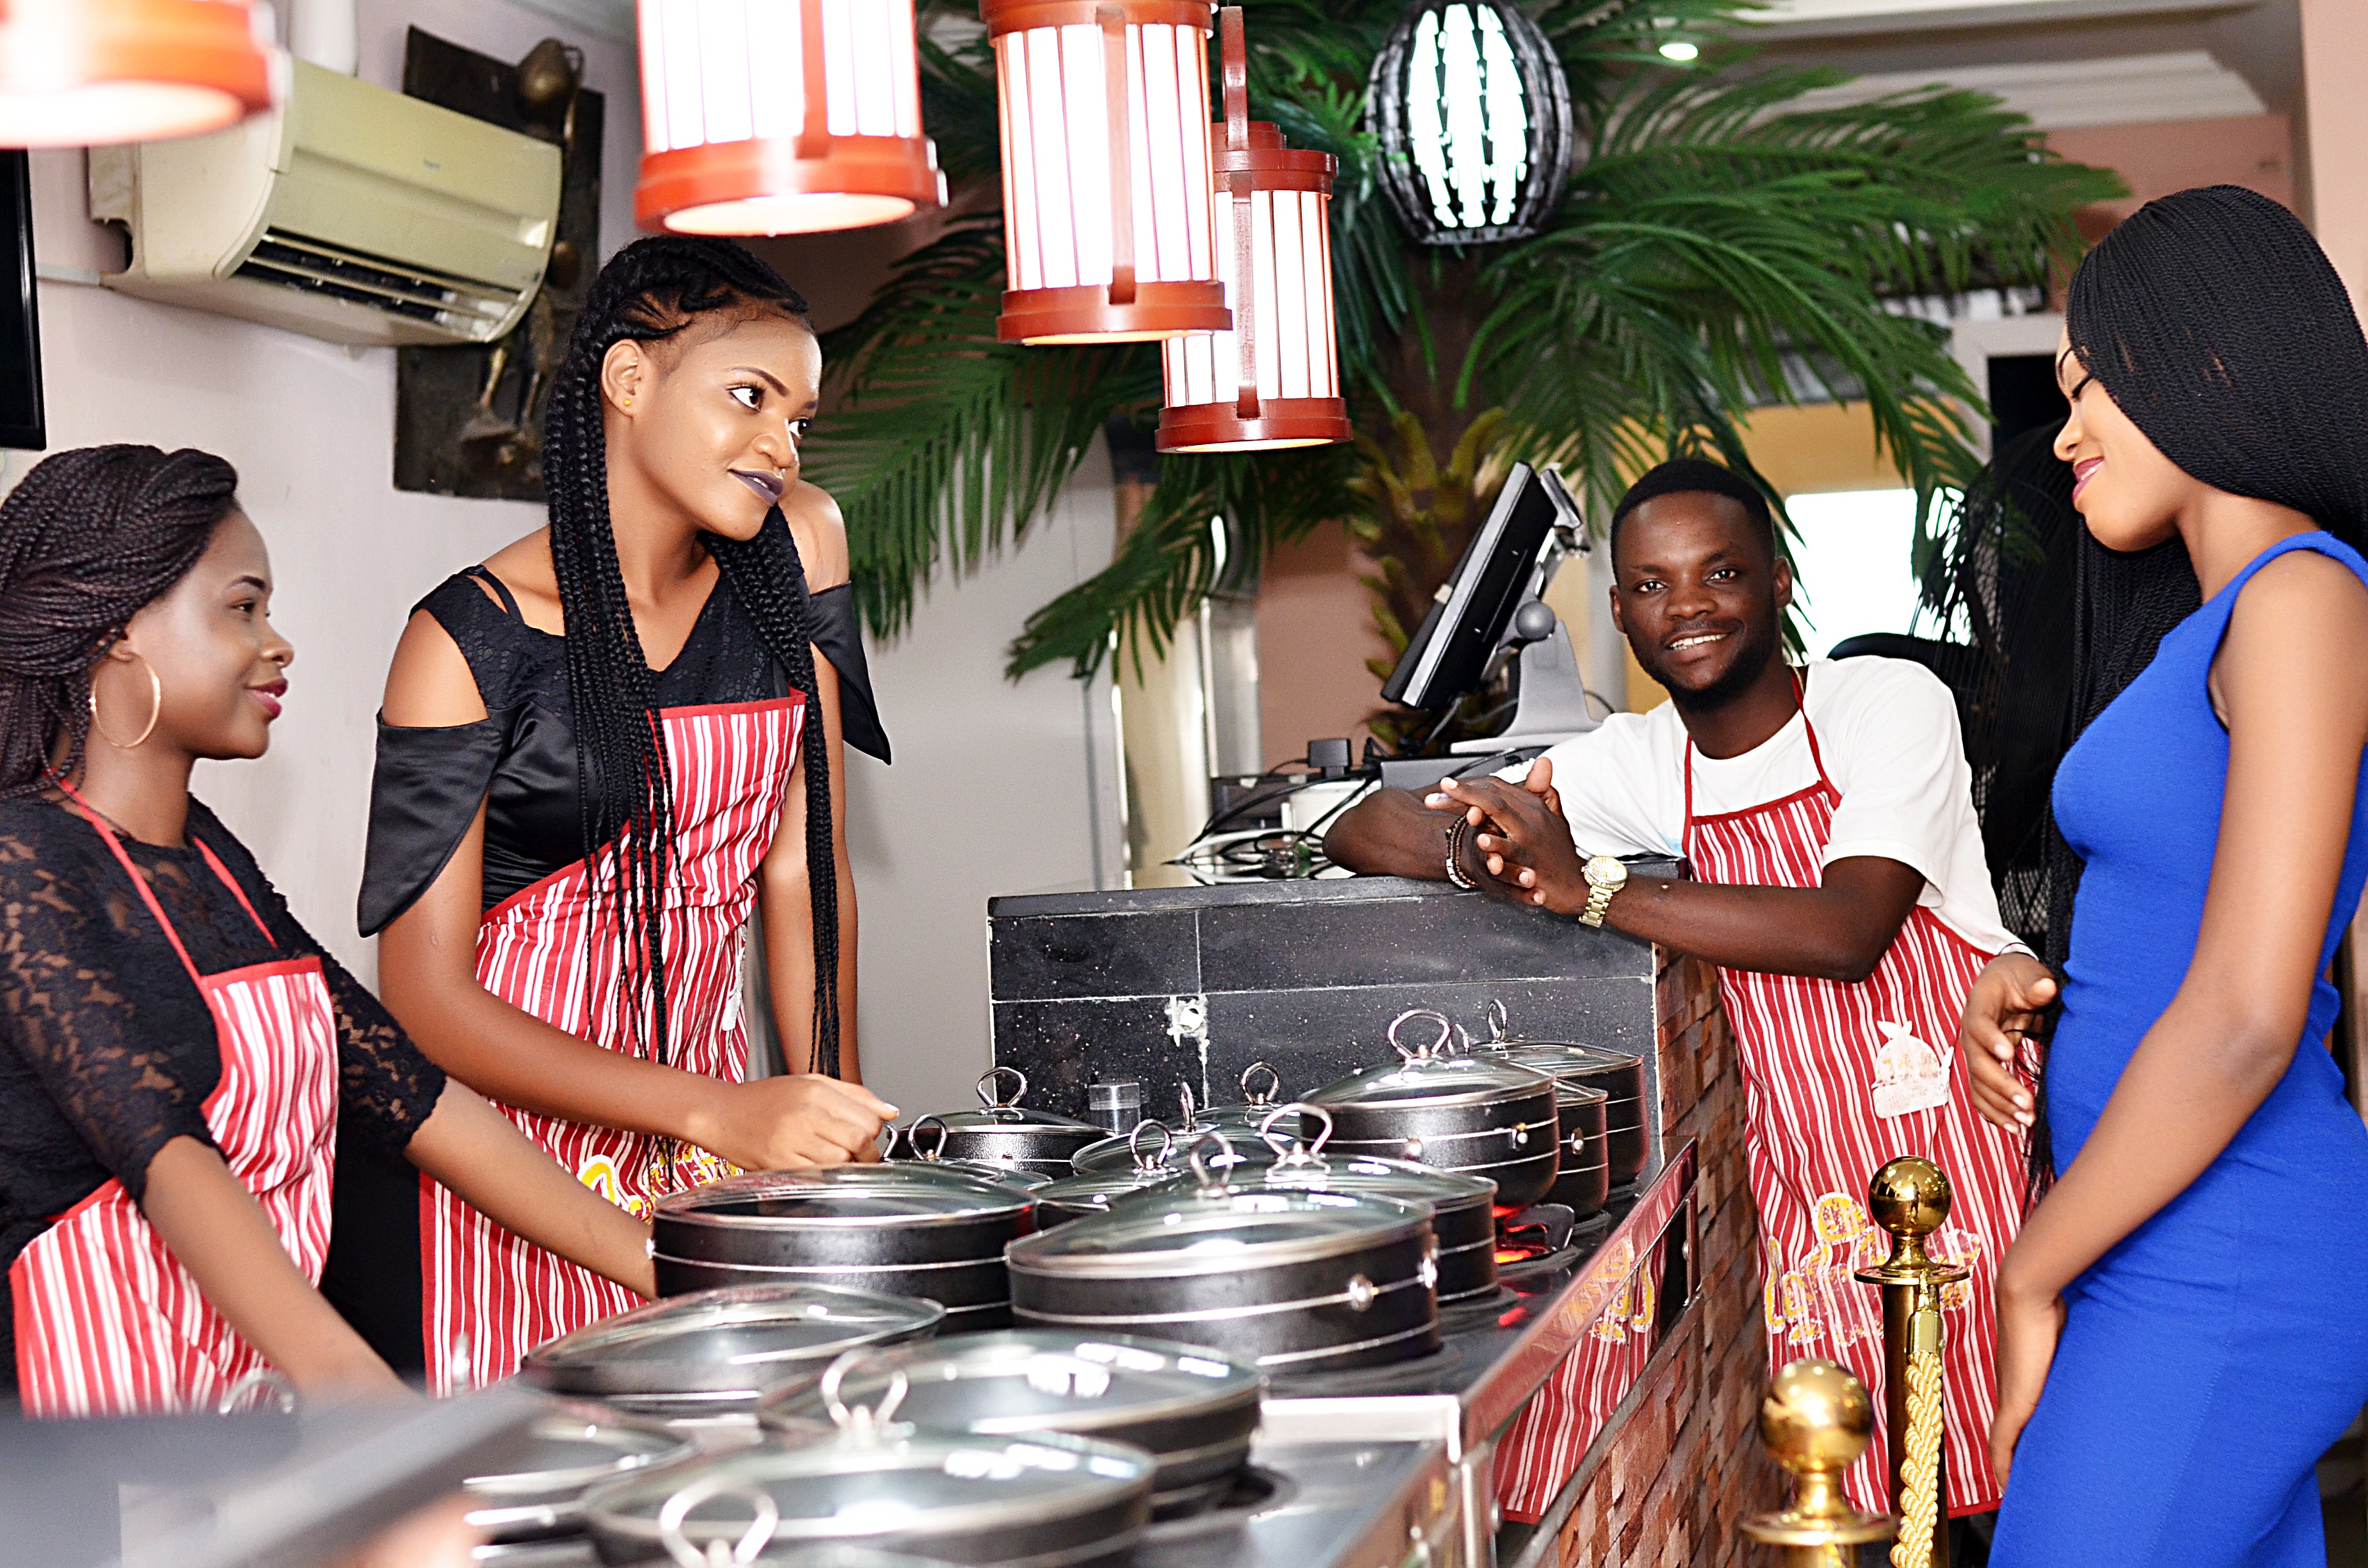
food, meal, cuisine, brunch, service, restaurant, lunch